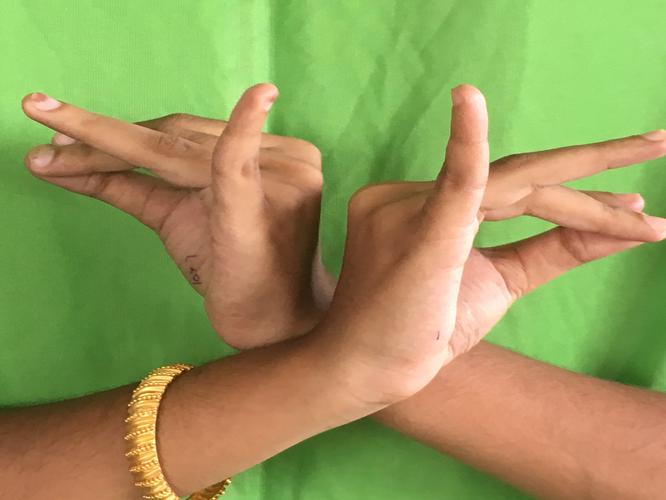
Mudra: Katakavardhana
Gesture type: double_hand